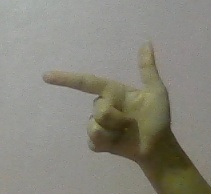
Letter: yaa